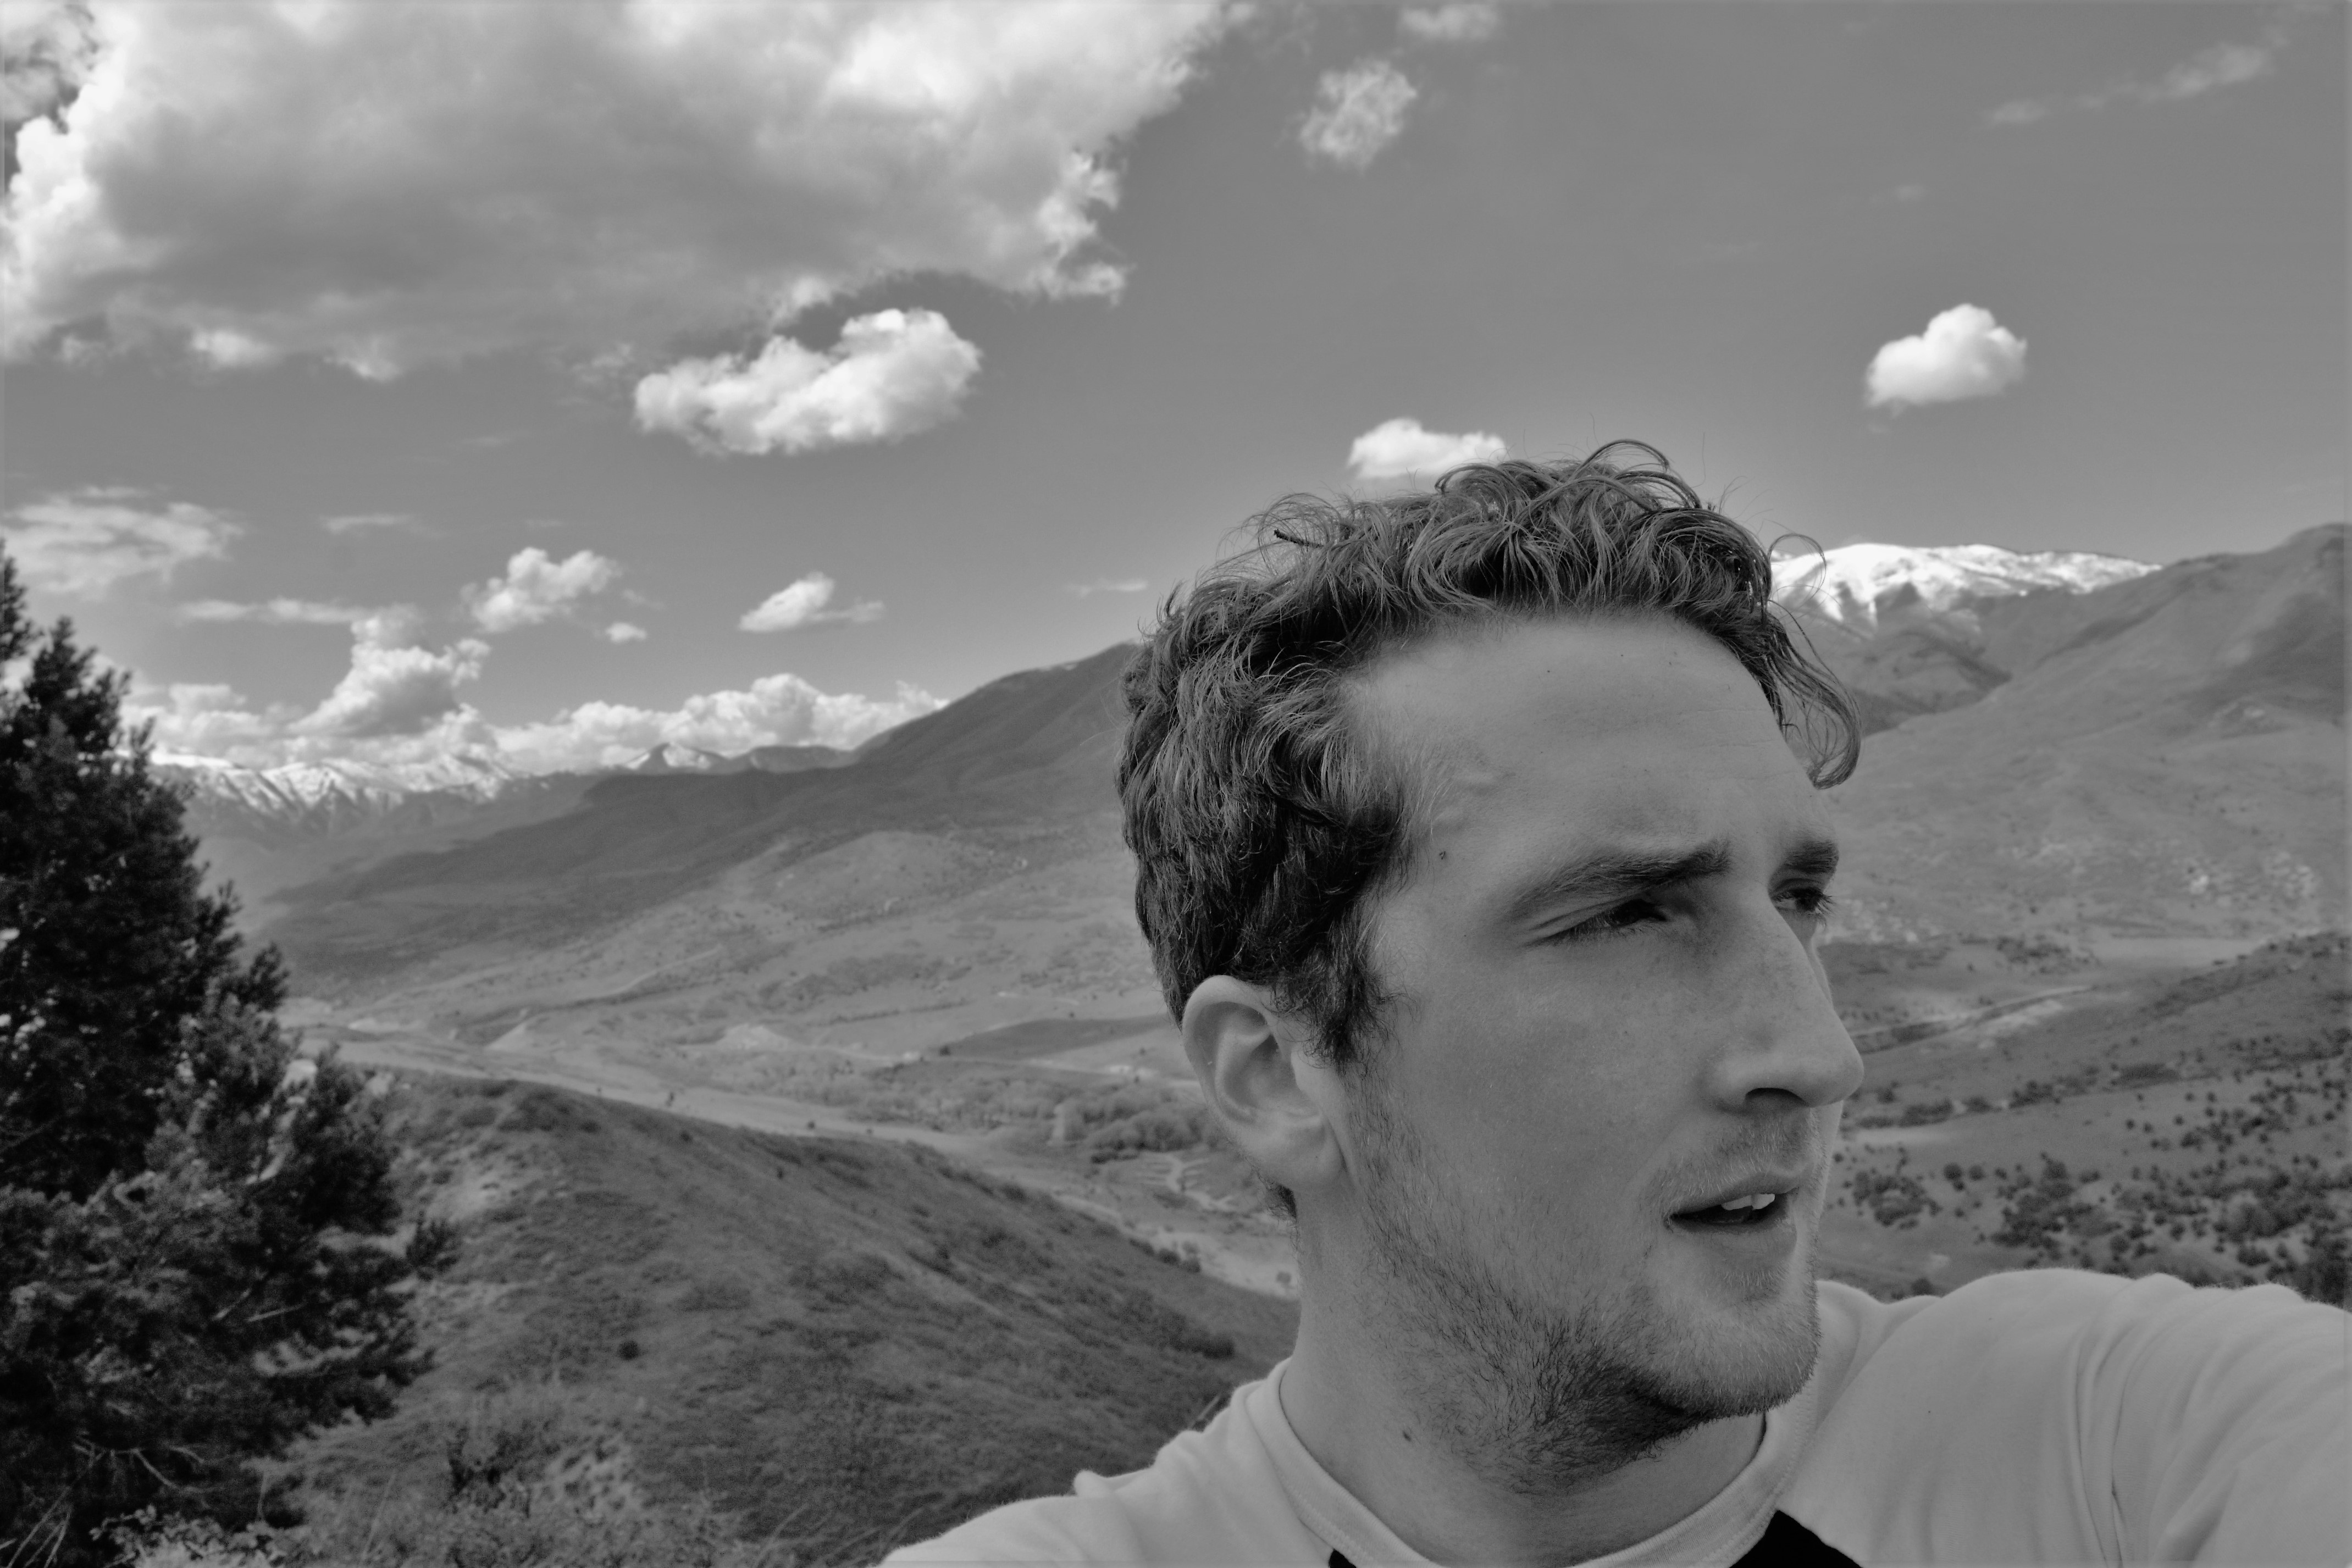
nature, mountain, snow, cloud, black and white, white, photography, mountain range, profile, male, portrait, young, black, monochrome, outdoors, face, mountains, monochrome photography, mountainous landforms